Marian Marsh

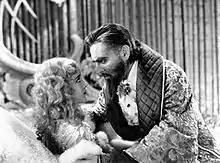
Marsh and John Barrymore in "Svengali" (1931)

In 1931, after appearing in a number of short films, Marsh landed one of her most important roles in "" opposite John Barrymore. Marsh was chosen by Barrymore for the role of Trilby. Barrymore, who had selected her partly because she resembled his wife, coached her performance throughout the picture's filming. "Svengali" was based on the 1894 novel "Trilby" written by George du Maurier. A popular play, based on the book, also titled "Trilby", followed in 1895.